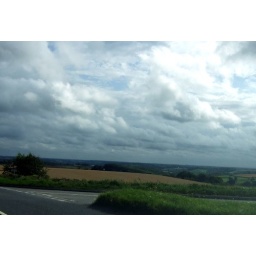
A break in the rain but clouds are scudding along with the next rainstorm to soak the standing crops.